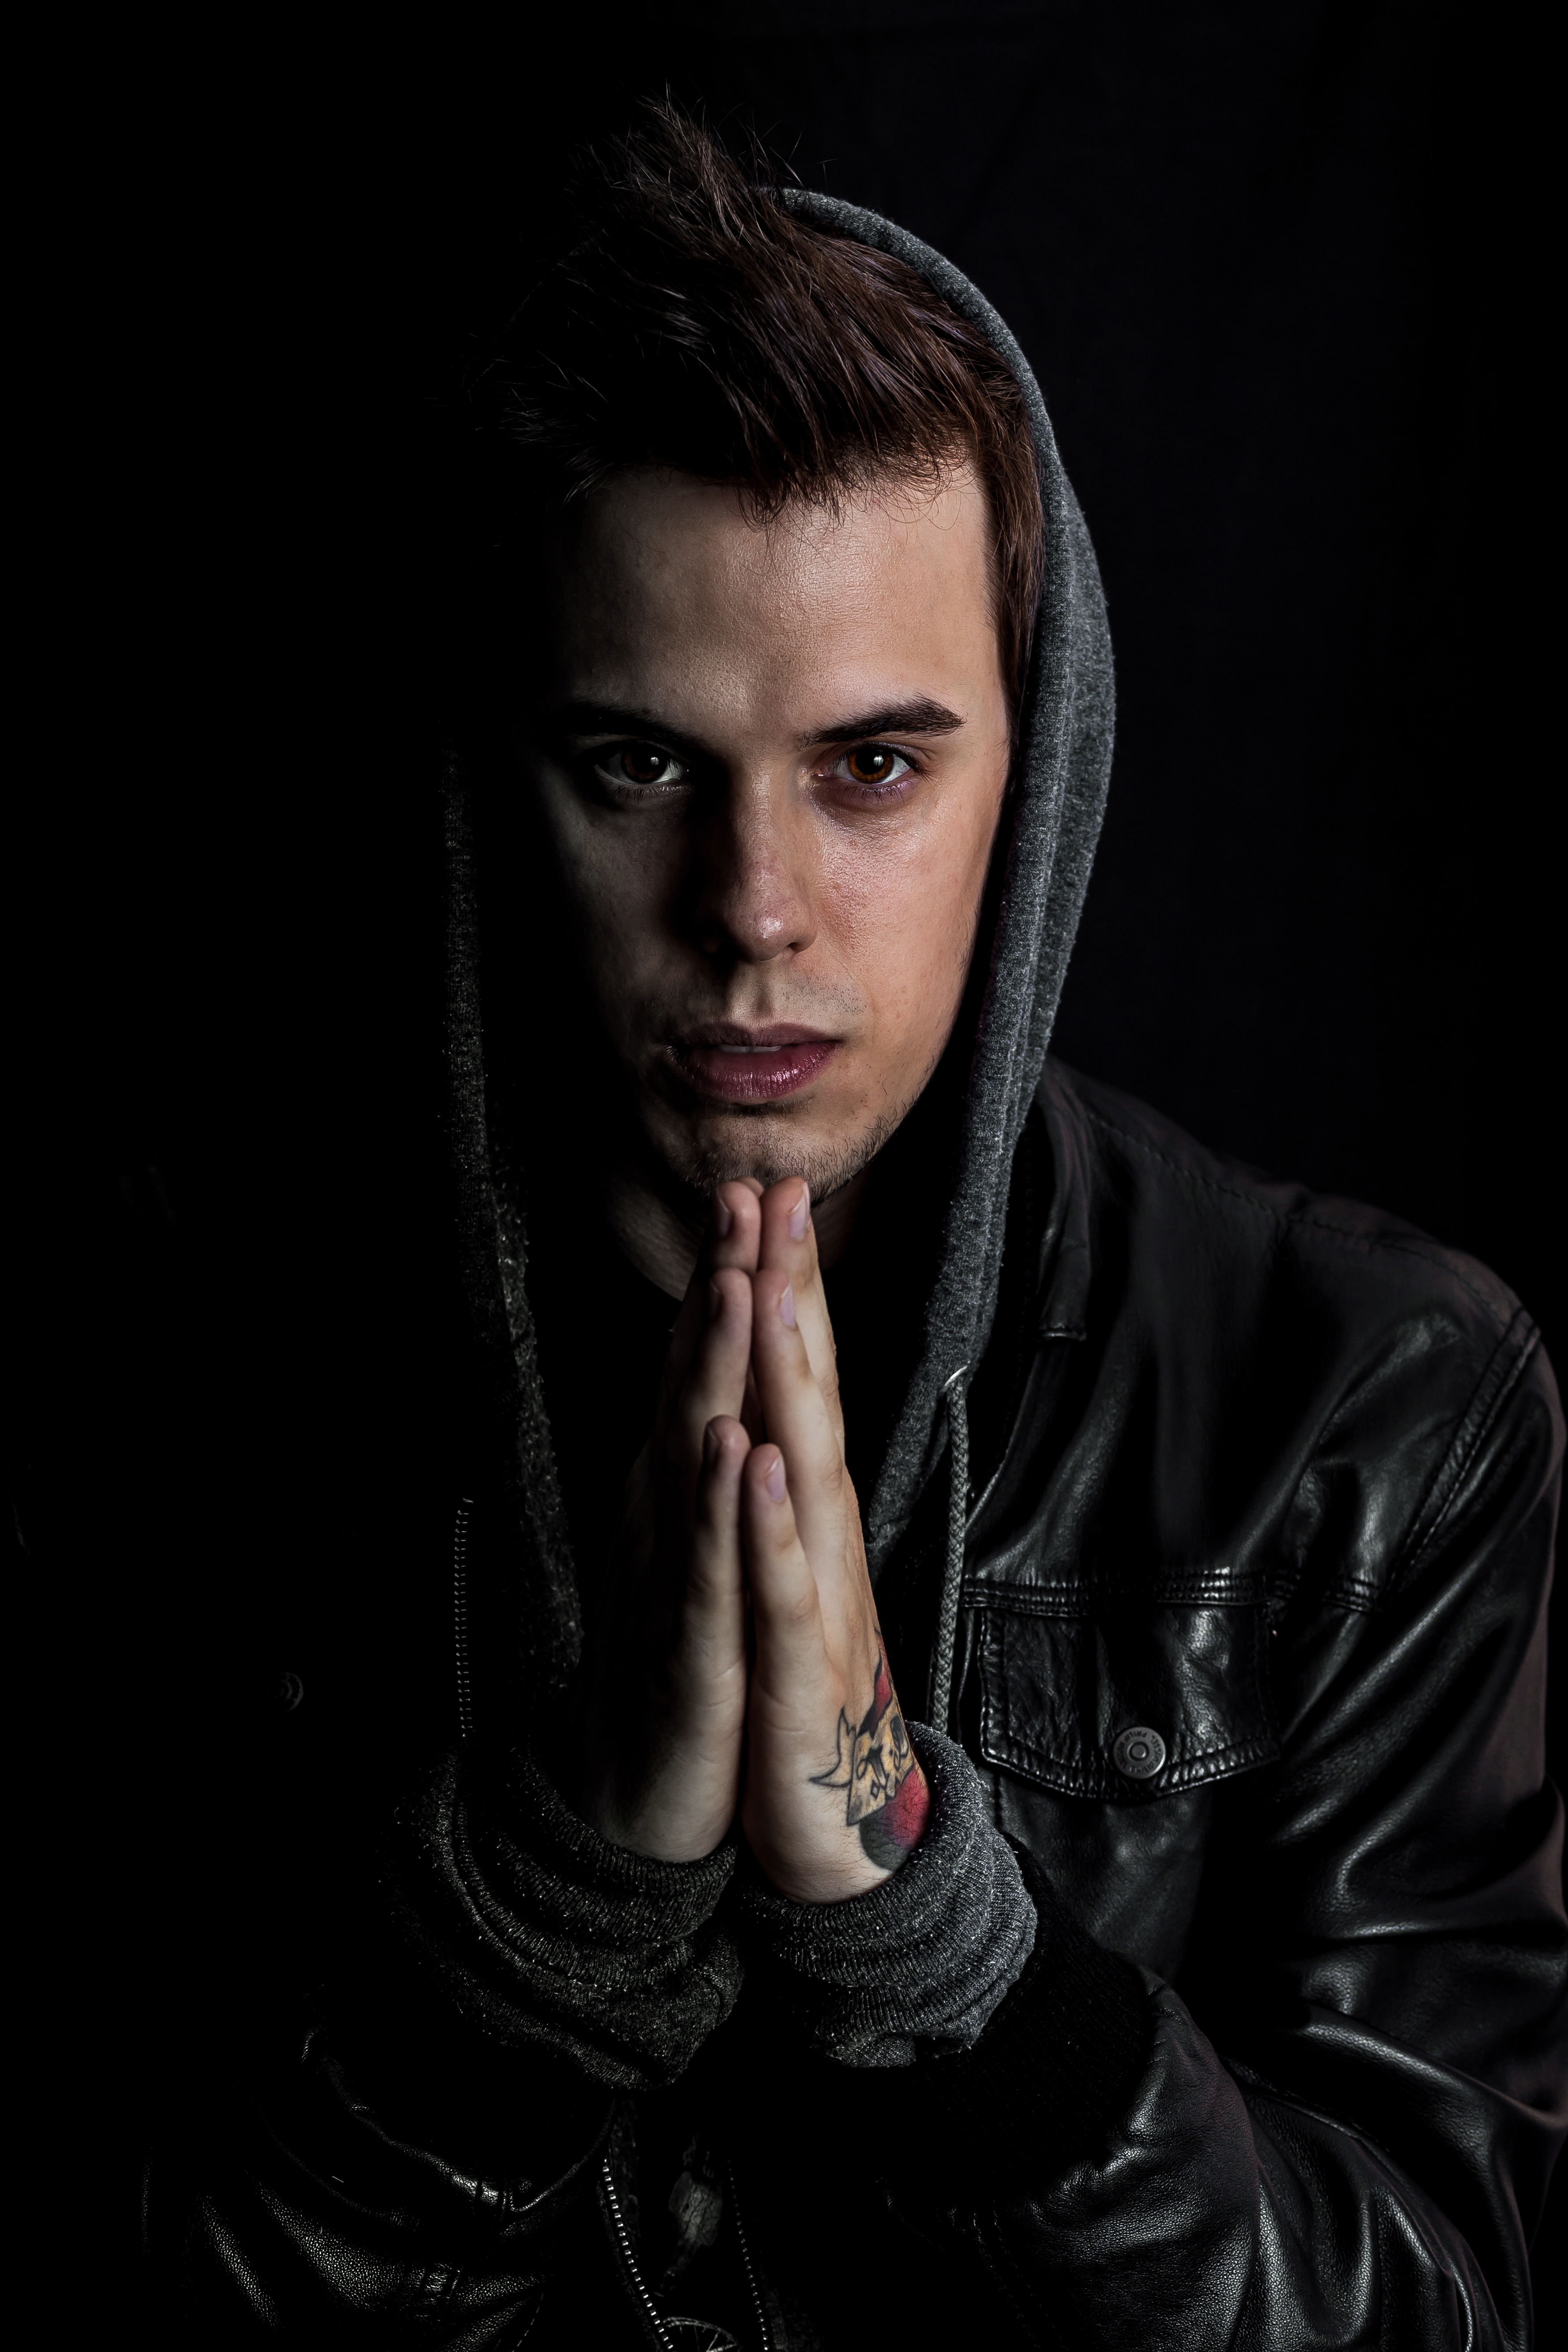
singer, portrait, model, darkness, black, flash, 85mm, 5dmarkii, 18, 5dii, namaste, photo shoot, monochrome photography